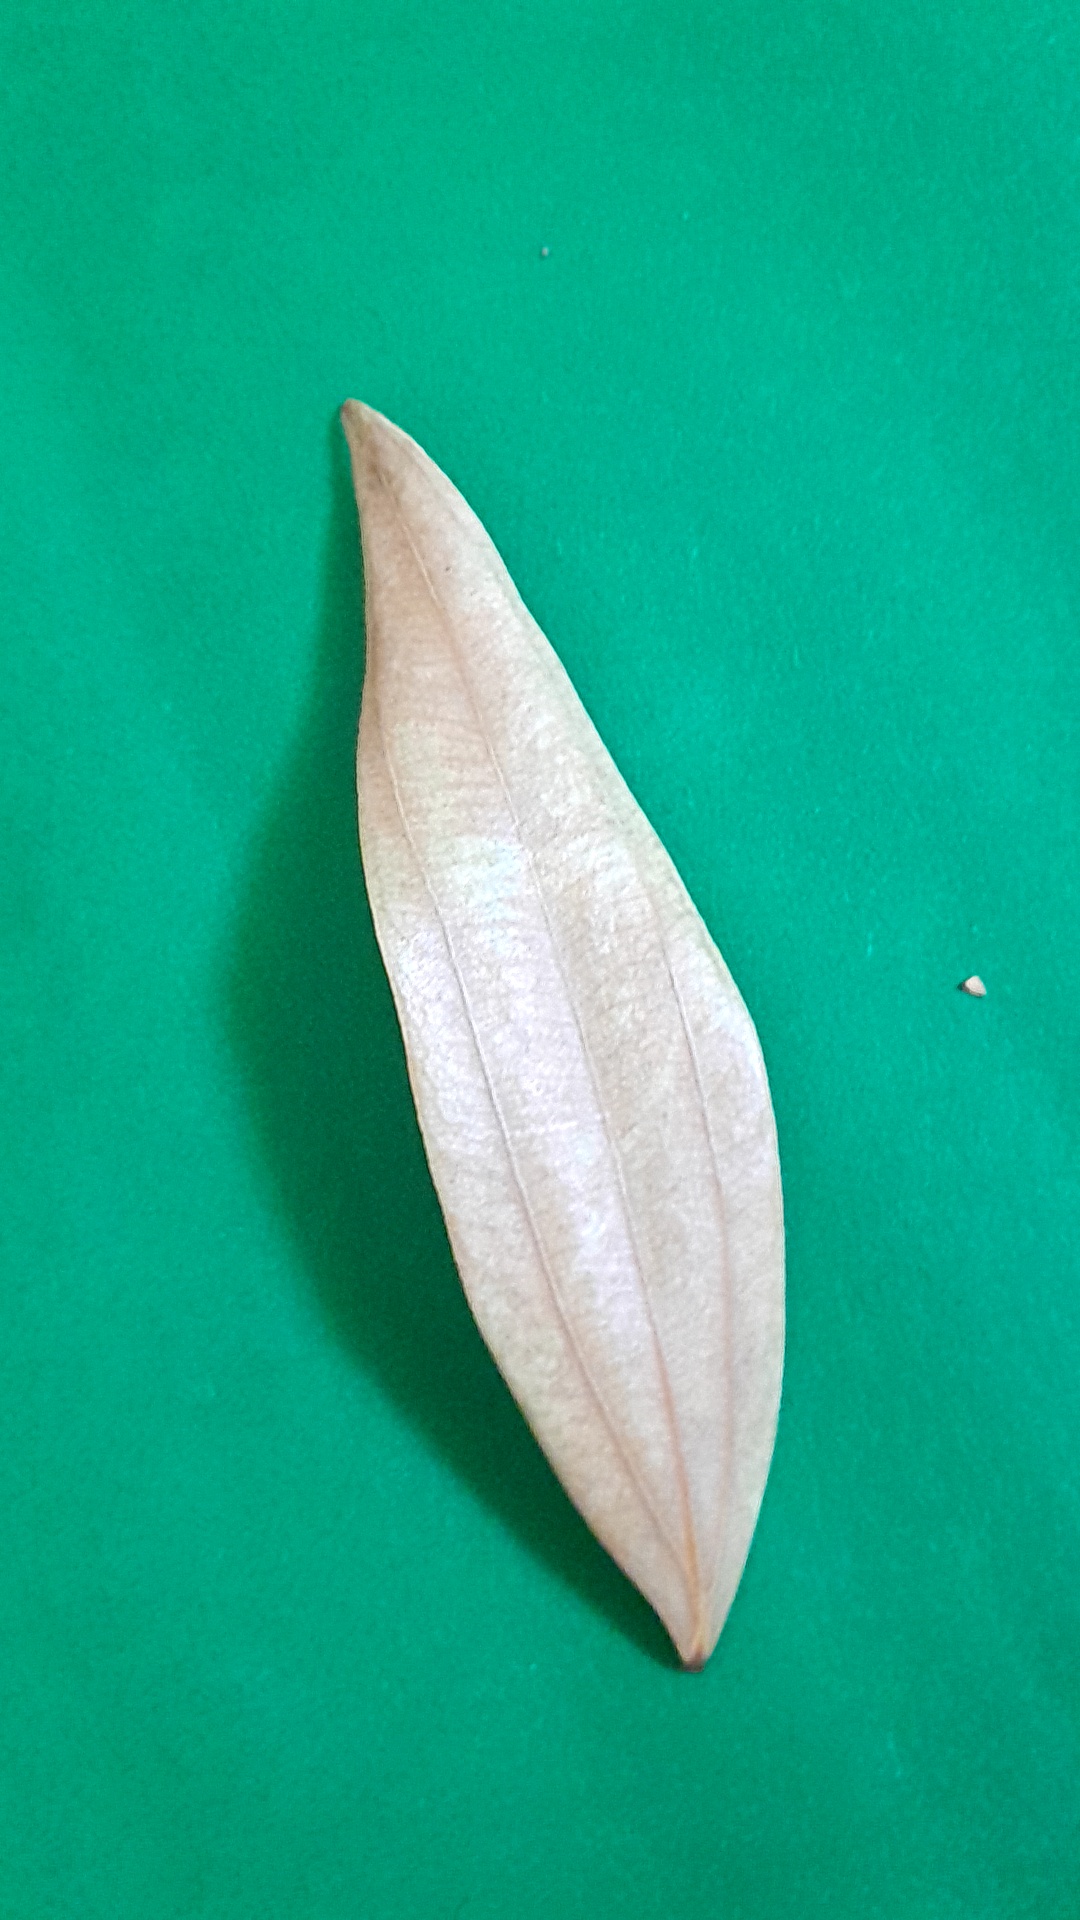
Label: Dry Leaf